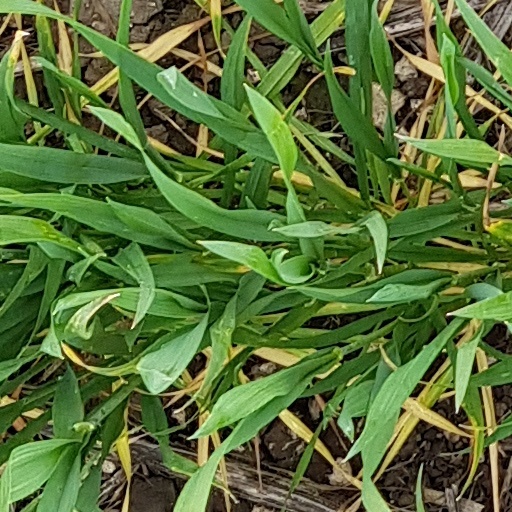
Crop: wheat